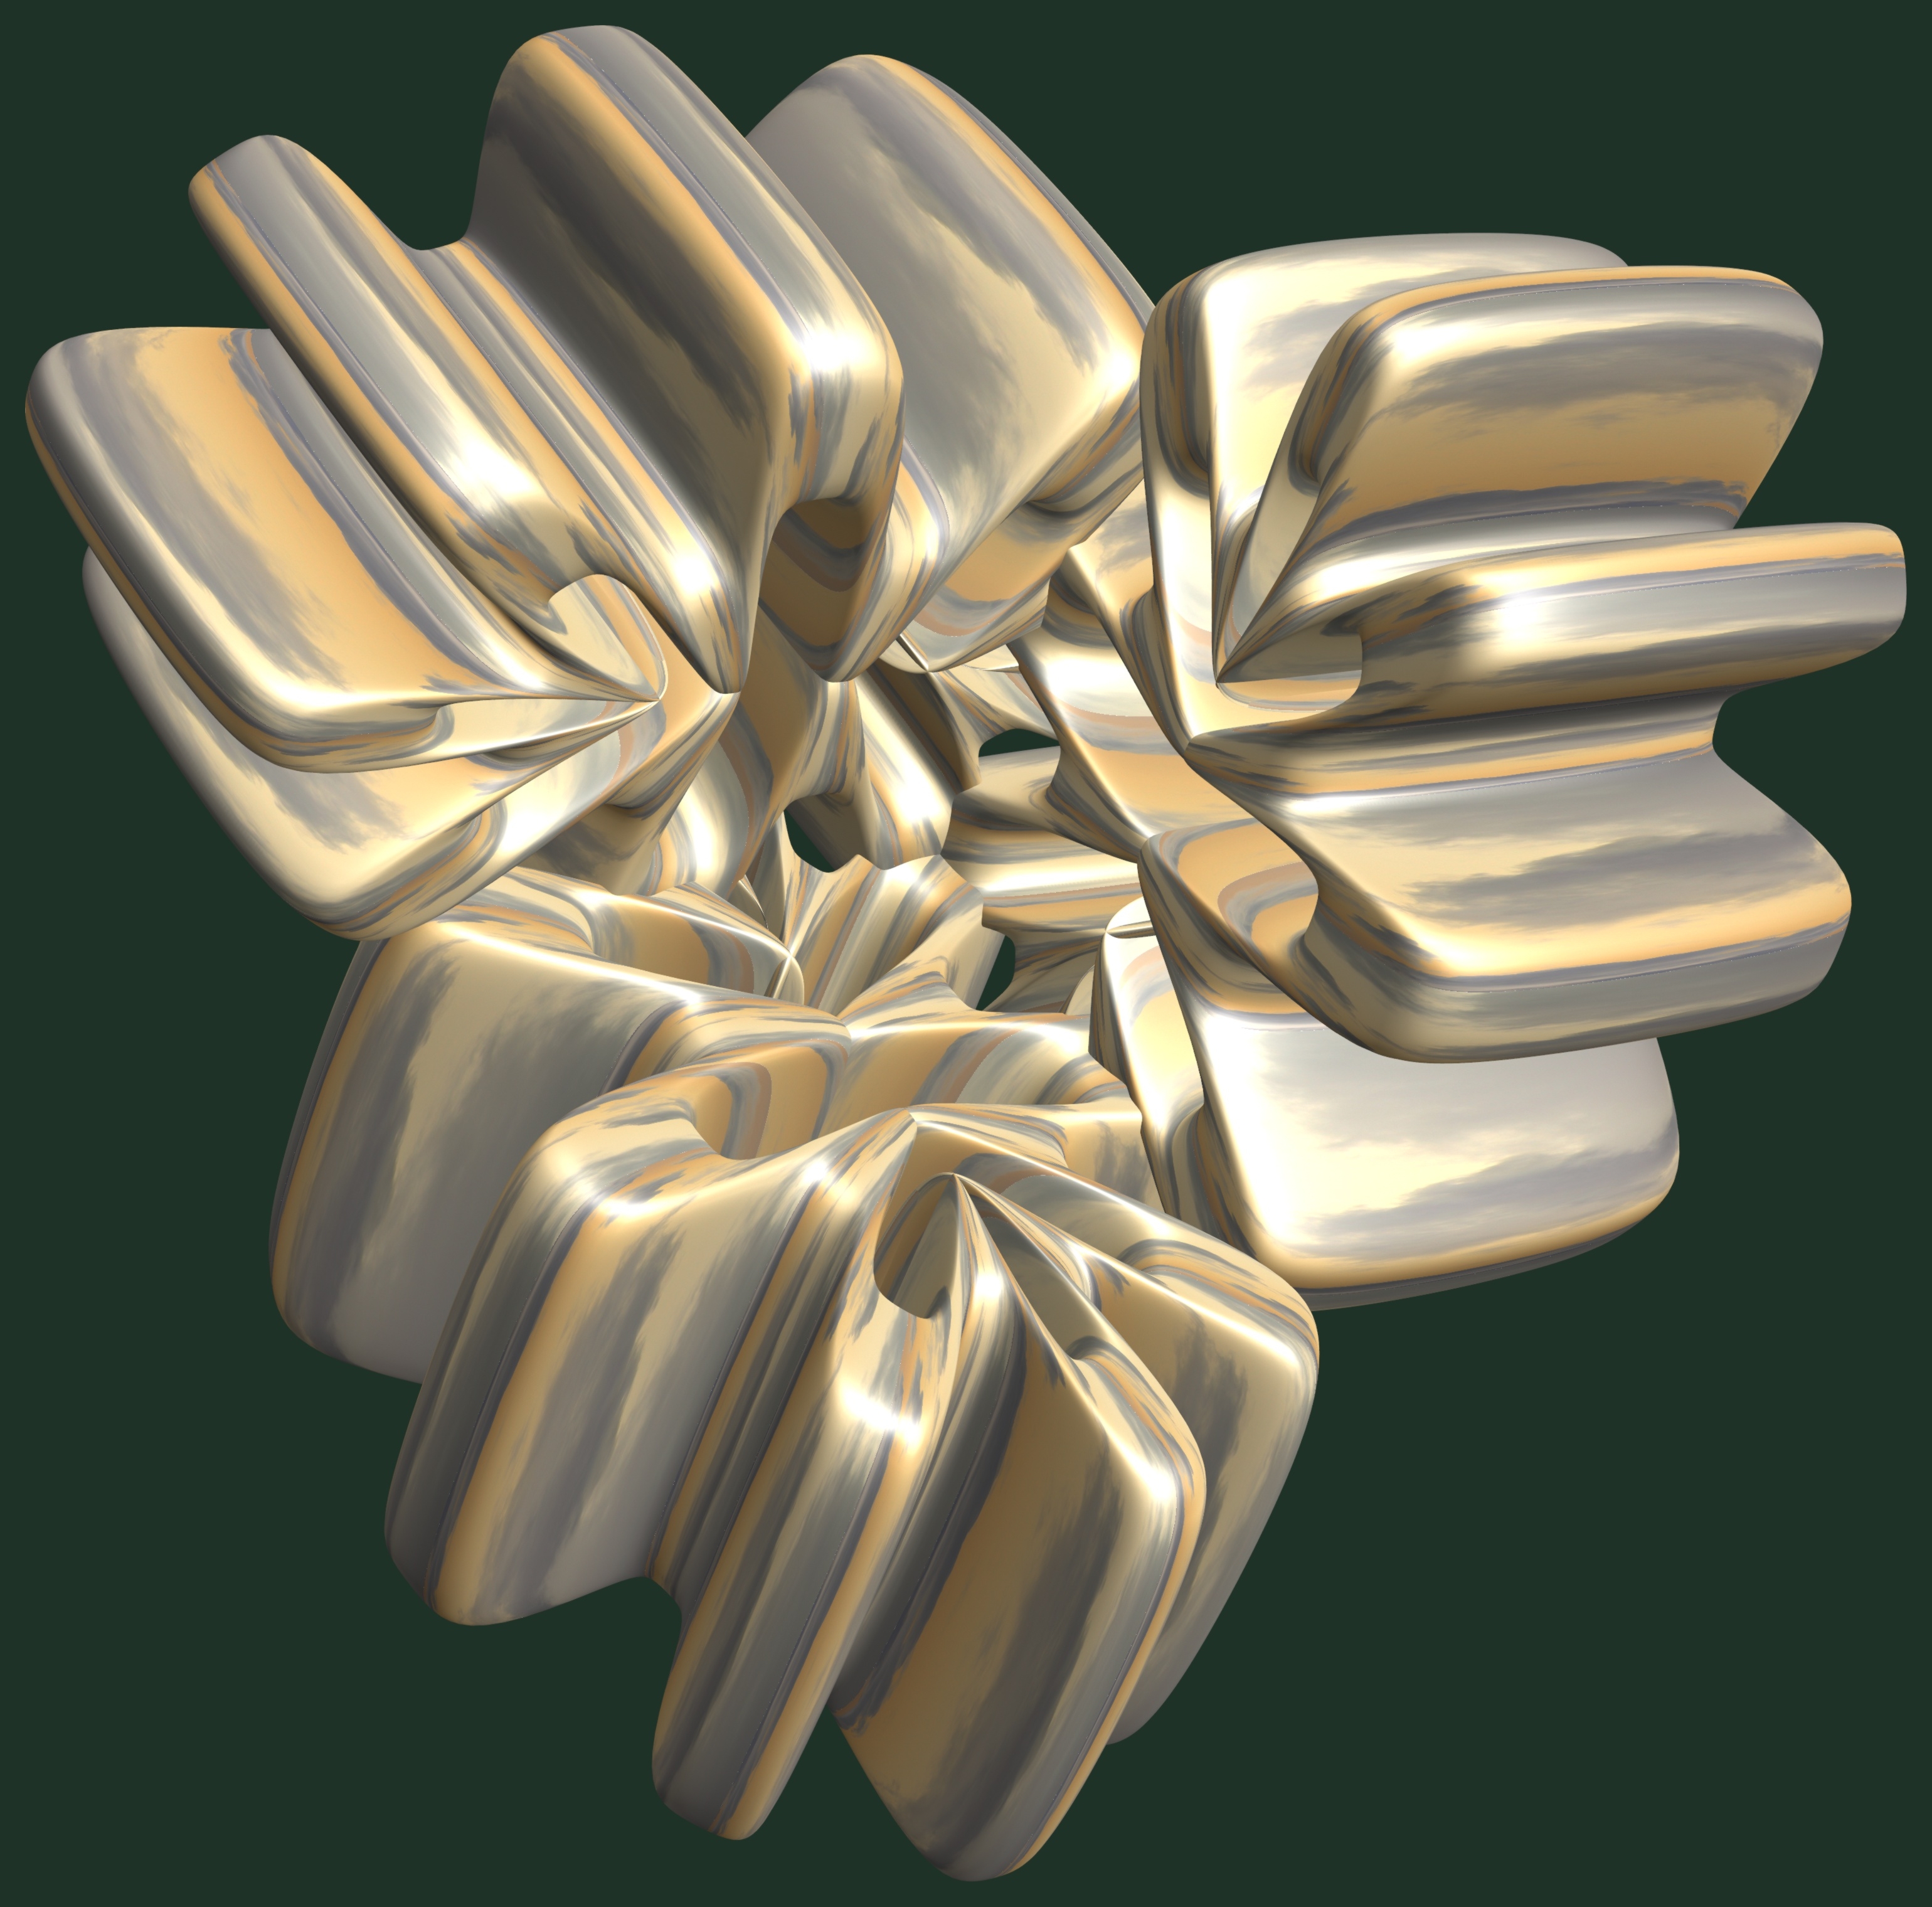
hand, structure, texture, ring, petal, pattern, metal, jewellery, cool image, design, silver, symmetry, 3d, graphic, torus, mathematica, cg, parametricplot3d, code, program, algorithm, abstruct, mapping, fashion accessory